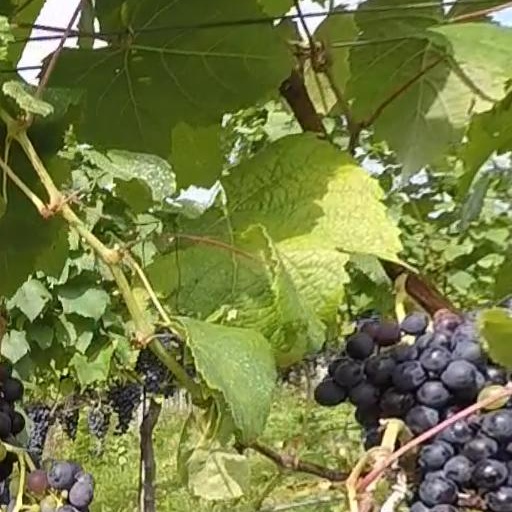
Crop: grape